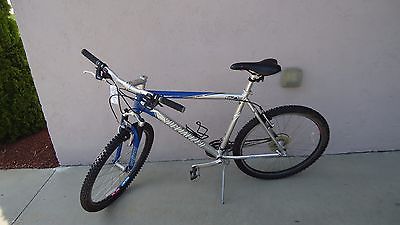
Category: bicycle